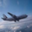
Label: airplane